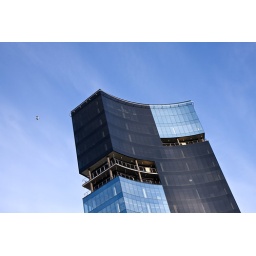
Tall skyscraper under construction and blue sky